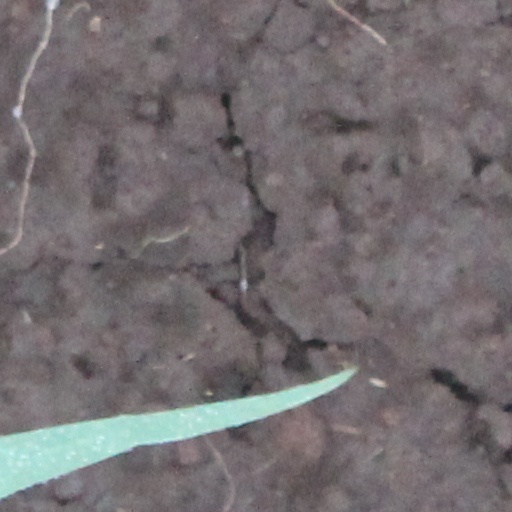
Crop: wheat